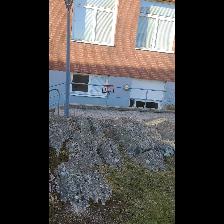
Label: NonHuman